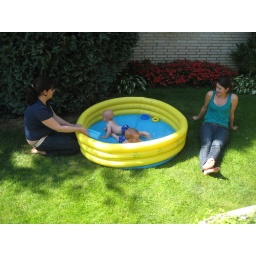
the girls playing with the boys in the blow up pool